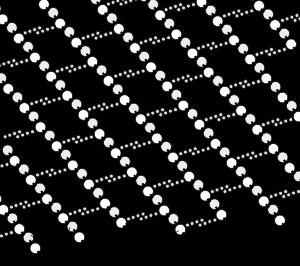
Le peptidoglycane est un composant de la paroi bactérienne maintenant la forme des cellules et assurant une protection mécanique contre la pression osmotique. Il forme une couche fine chez les bactéries à Gram négatif et une couche épaisse chez les bactéries à Gram positif. C'est un élément dit constant et discriminant chez toutes les bactéries, au même titre que la présence d'un génome ADN et d'une paroi.
Un antibiotique est une substance naturelle ou synthétique qui détruit ou bloque la croissance des bactéries. Dans le premier cas, on parle d'antibiotique bactéricide et dans le second cas d'antibiotique bactériostatique. Lorsque la substance est utilisée de manière externe pour tuer la bactérie par contact, on ne parle pas d'antibiotique mais d'antiseptique. S'il s'agit non pas d'une substance mais d'un virus, on parle de bactériophagique.